Dōgen

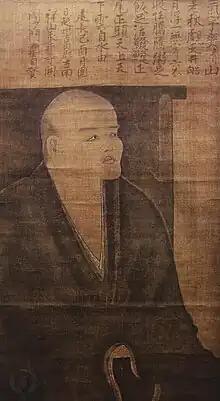
Dōgen watching the moon. Hōkyō-ji monastery, Fukui prefecture, circa 1250.

Dōgen returned to Japan in 1227 or 1228, going back to stay at Kennin-ji, where he had trained previously. Among his first actions upon returning was to write down the "Fukanzazengi" ("Universally Recommended Instructions for Zazen"), a short text emphasizing the importance of and giving instructions for "zazen" (sitting meditation).